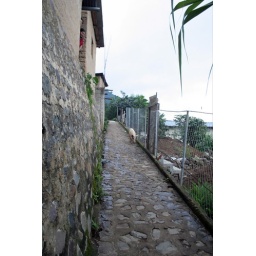
coche means car everywhere else in latin america, but here it means pig